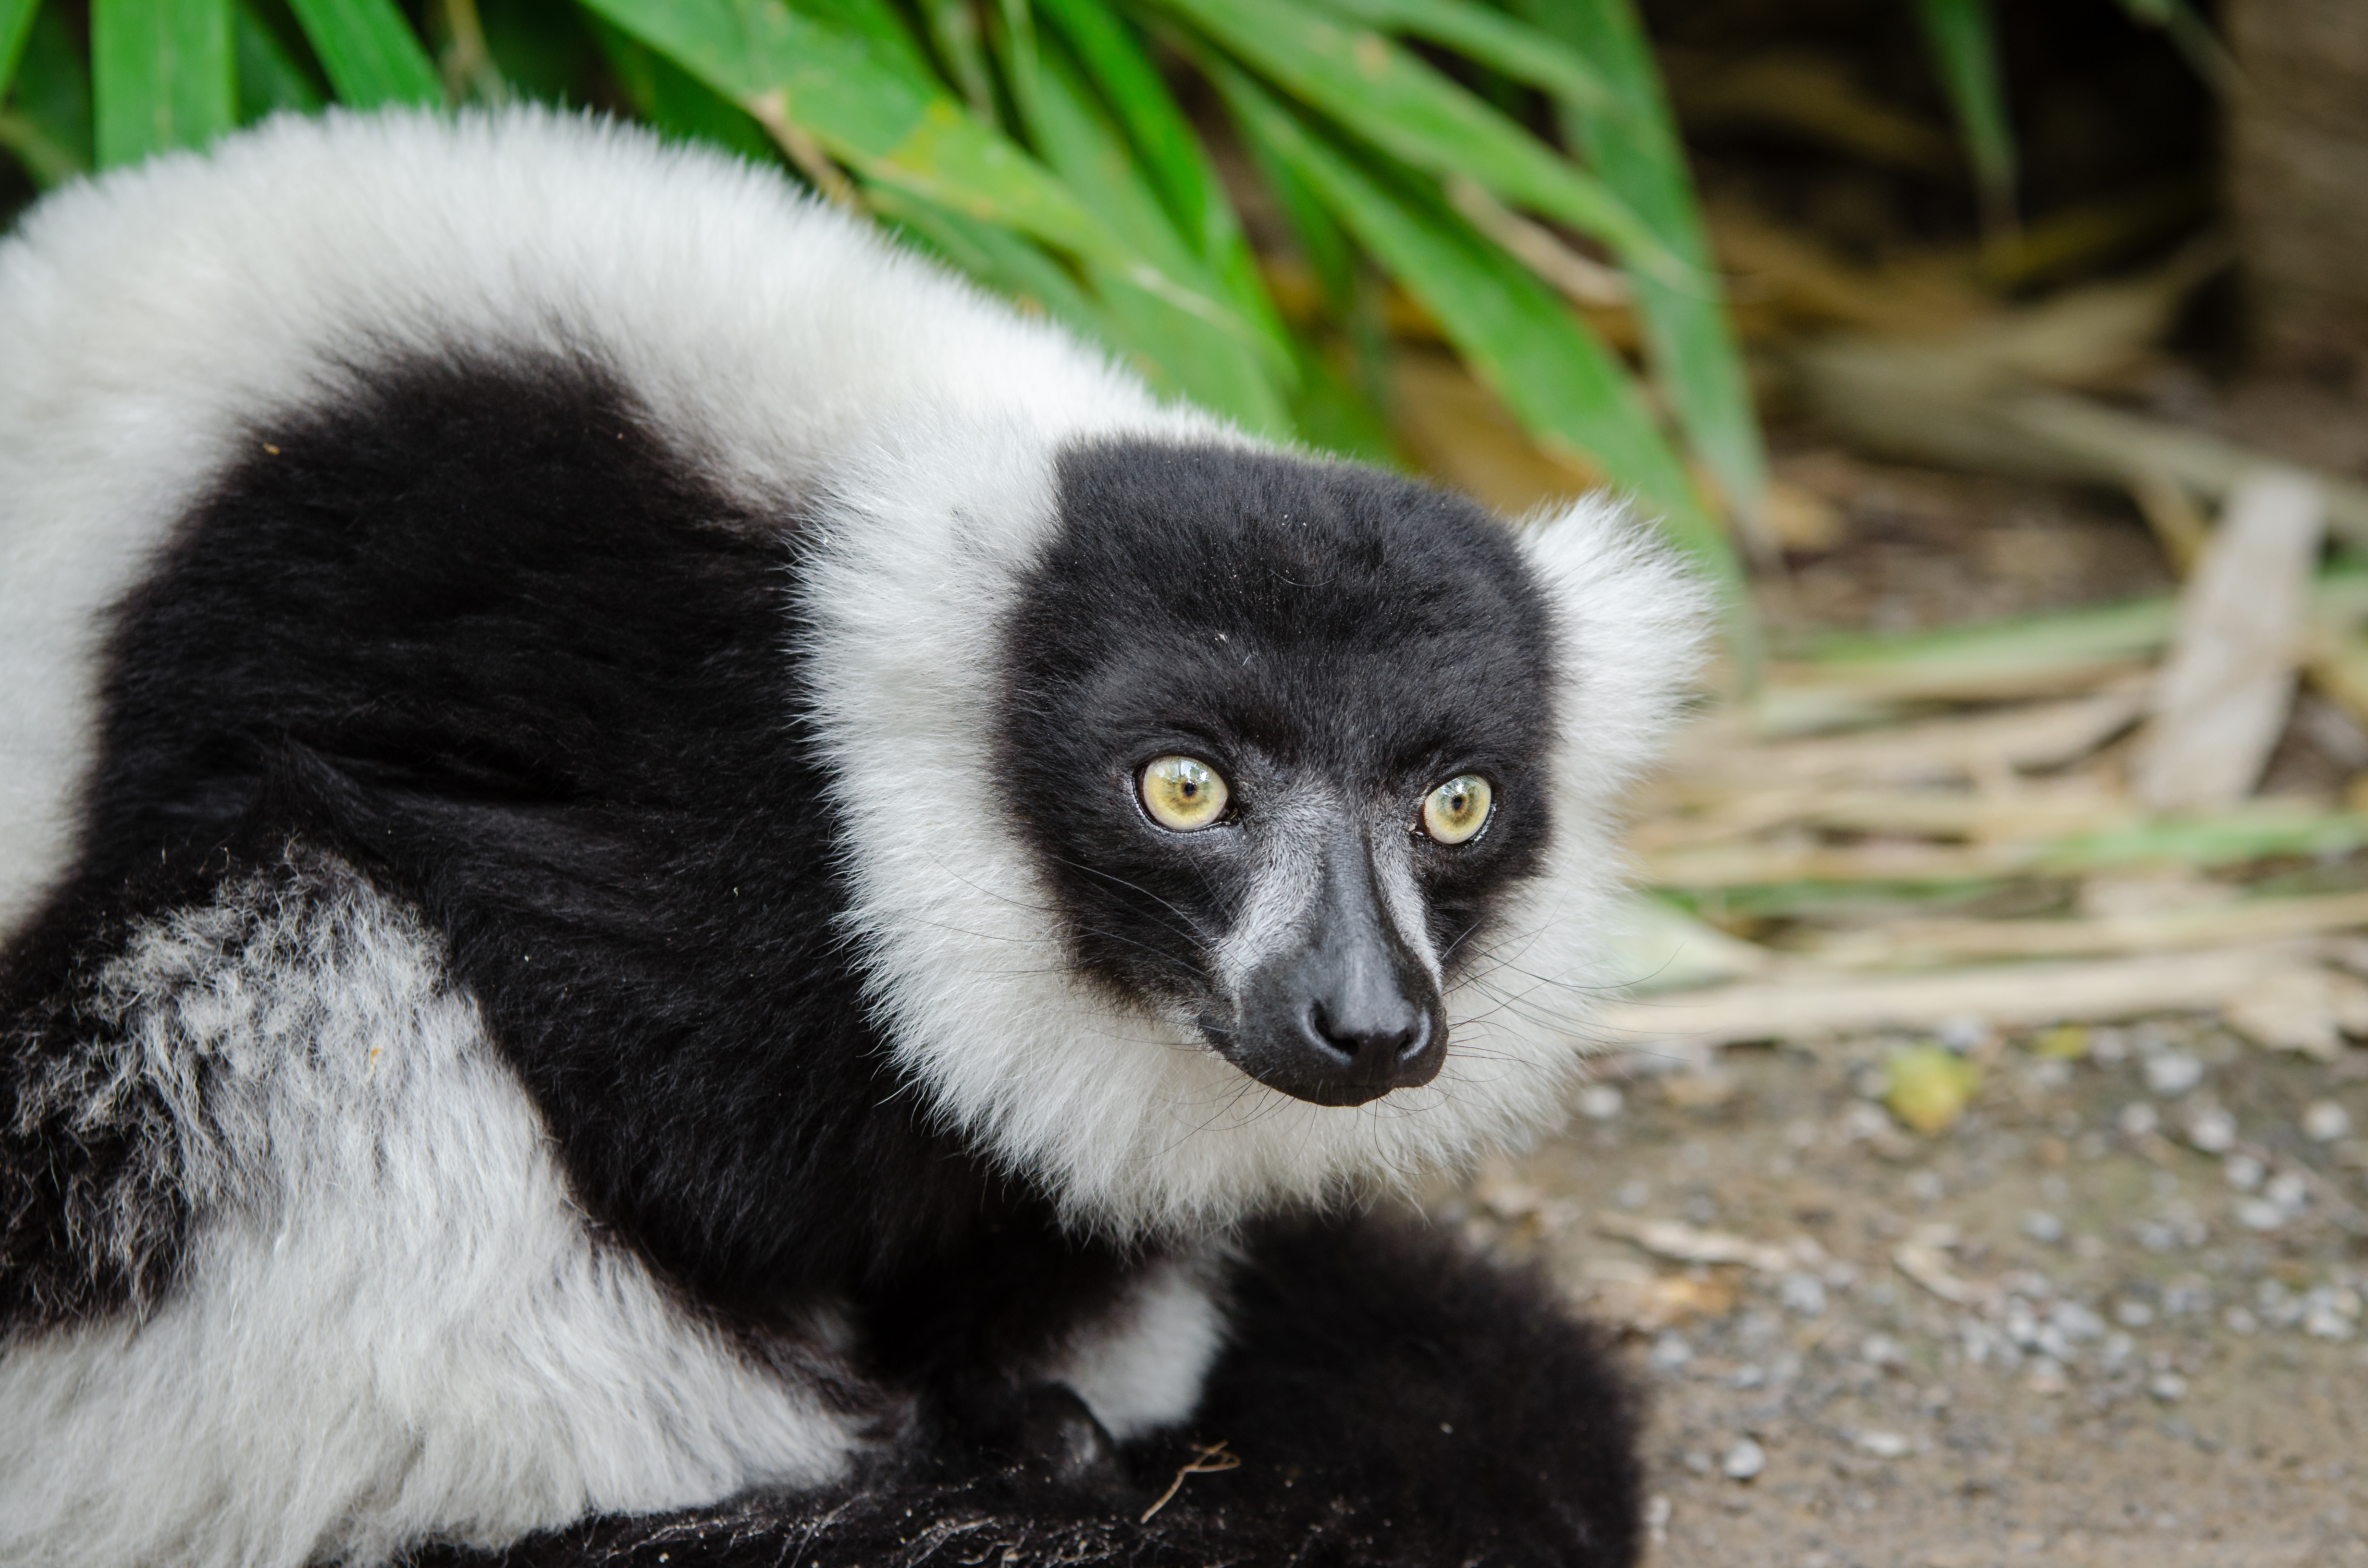
animal, wildlife, zoo, mammal, fauna, primate, madagascar, vertebrate, lemur